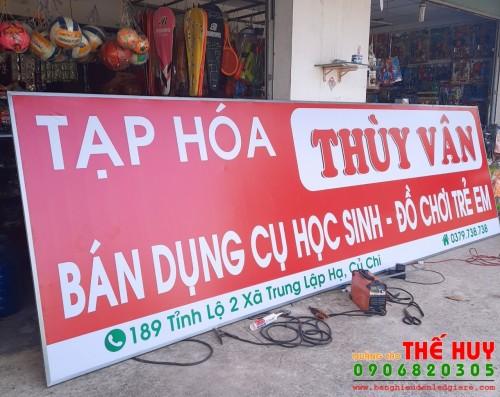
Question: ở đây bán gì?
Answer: ở đây bán dụng cụ học sinh, đồ chơi trẻ em